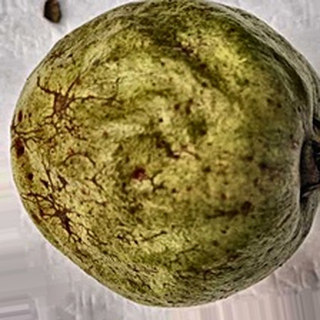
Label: guava_fruit_fly